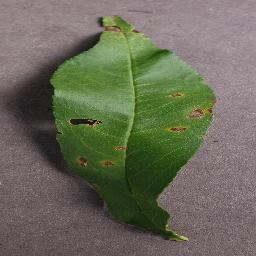
Label: Peach___Bacterial_spot